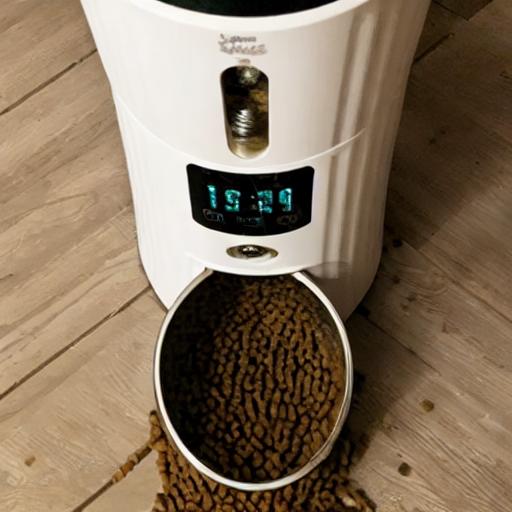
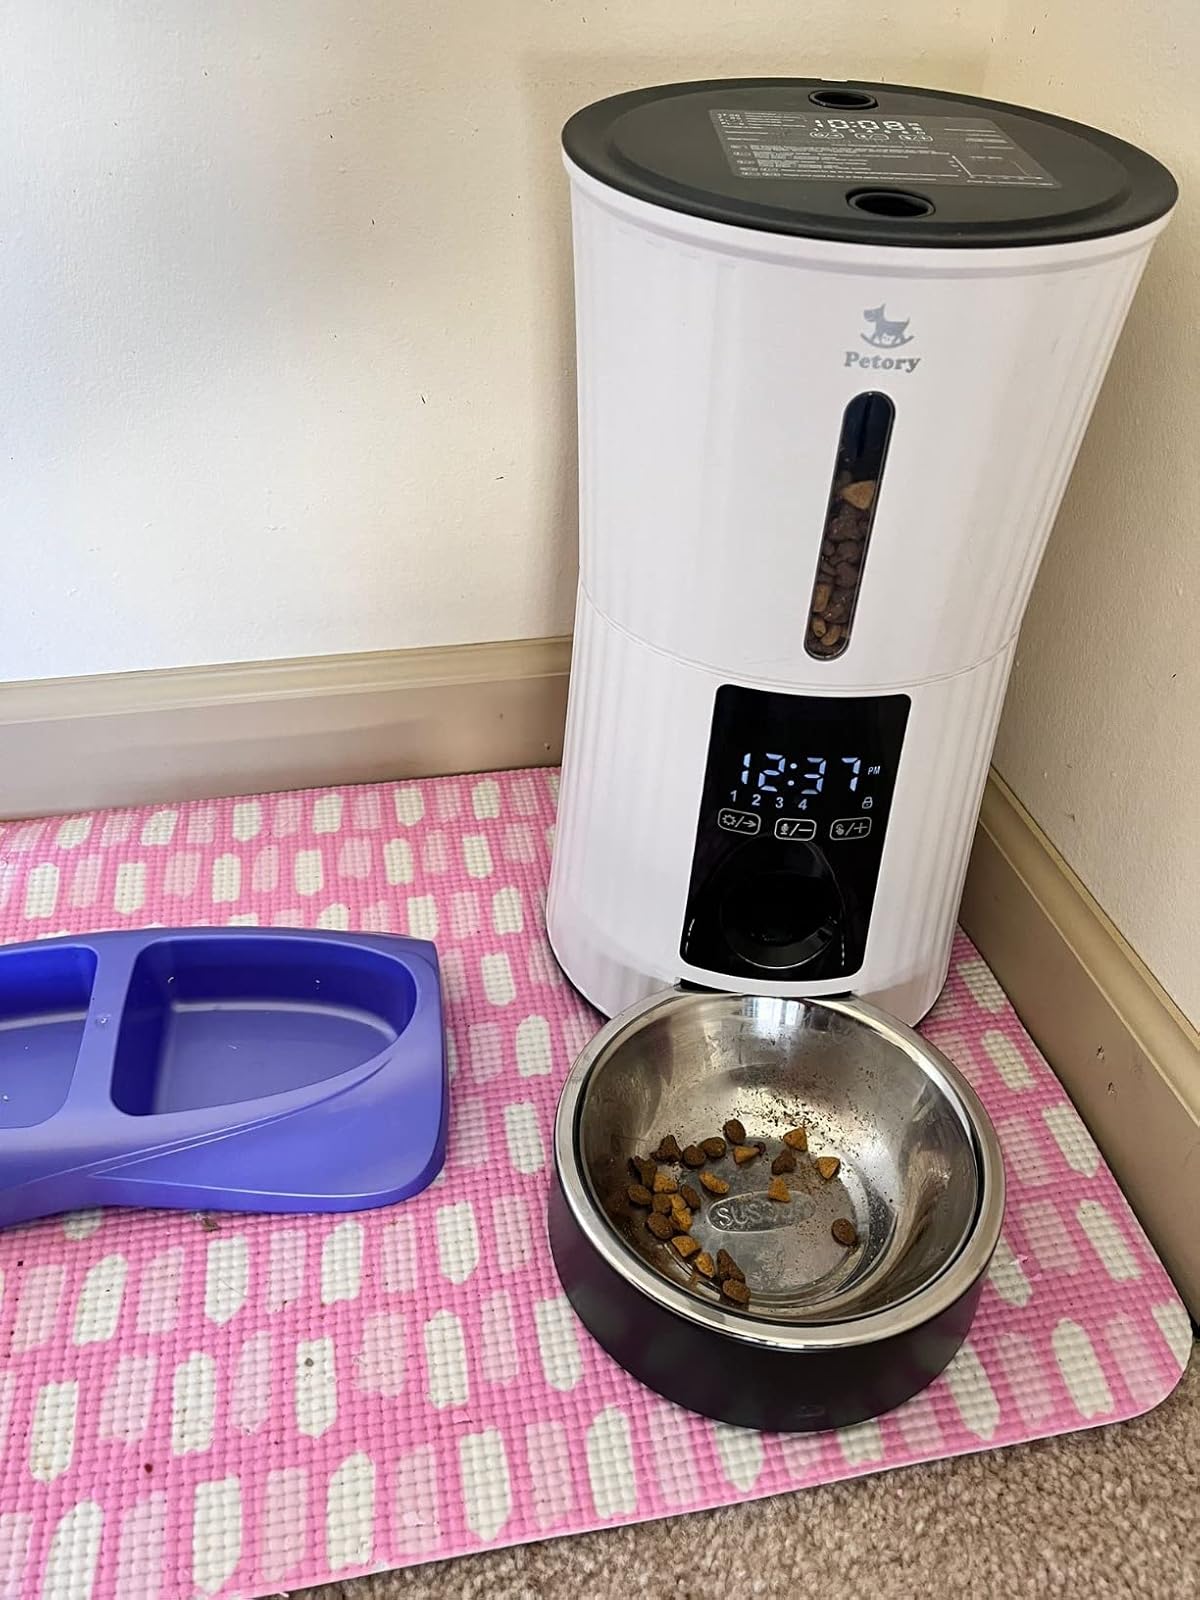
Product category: items_feeder
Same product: no